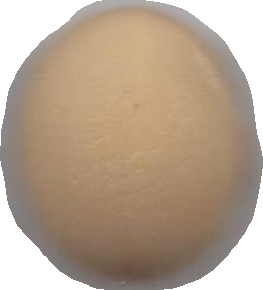
Variety: Grobogan